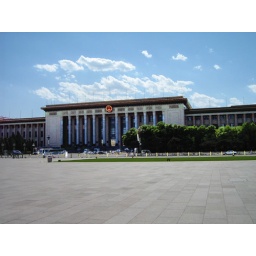
The Great Hall of the People against a blue clear sky with clouds on this gorgeous Beijing July day